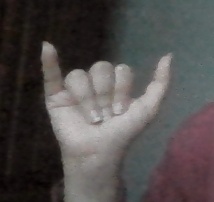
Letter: ya